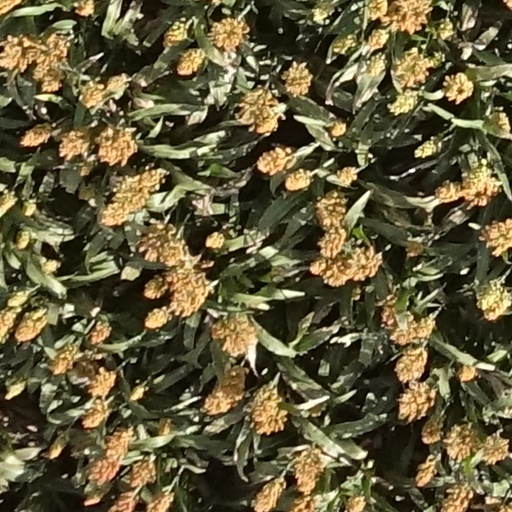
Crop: sorghum